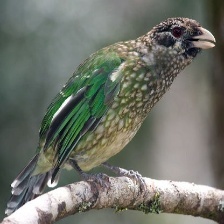
Species: SPOTTED CATBIRD
Scientific name: AILUROEDUS MACULOSUS